Lipomatosis

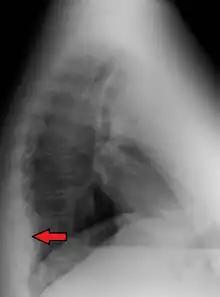
Mediastinal lipomatosis

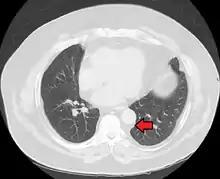
Mediastinal lipomatosis

Lipomatosis is believed to be an autosomal dominant condition in which multiple lipomas are present on the body. Many discrete, encapsulated lipomas form on the trunk and extremities, with relatively few on the head and shoulders. In 1993, a genetic polymorphism within lipomas was localized to chromosome 12q15, where the HMGIC gene encodes the high-mobility-group protein isoform I-C. This is one of the most commonly found mutations in solitary lipomatous tumors but lipomas often have multiple mutations. Reciprocal translocations involving chromosomes 12q13 and 12q14 have also been observed within.